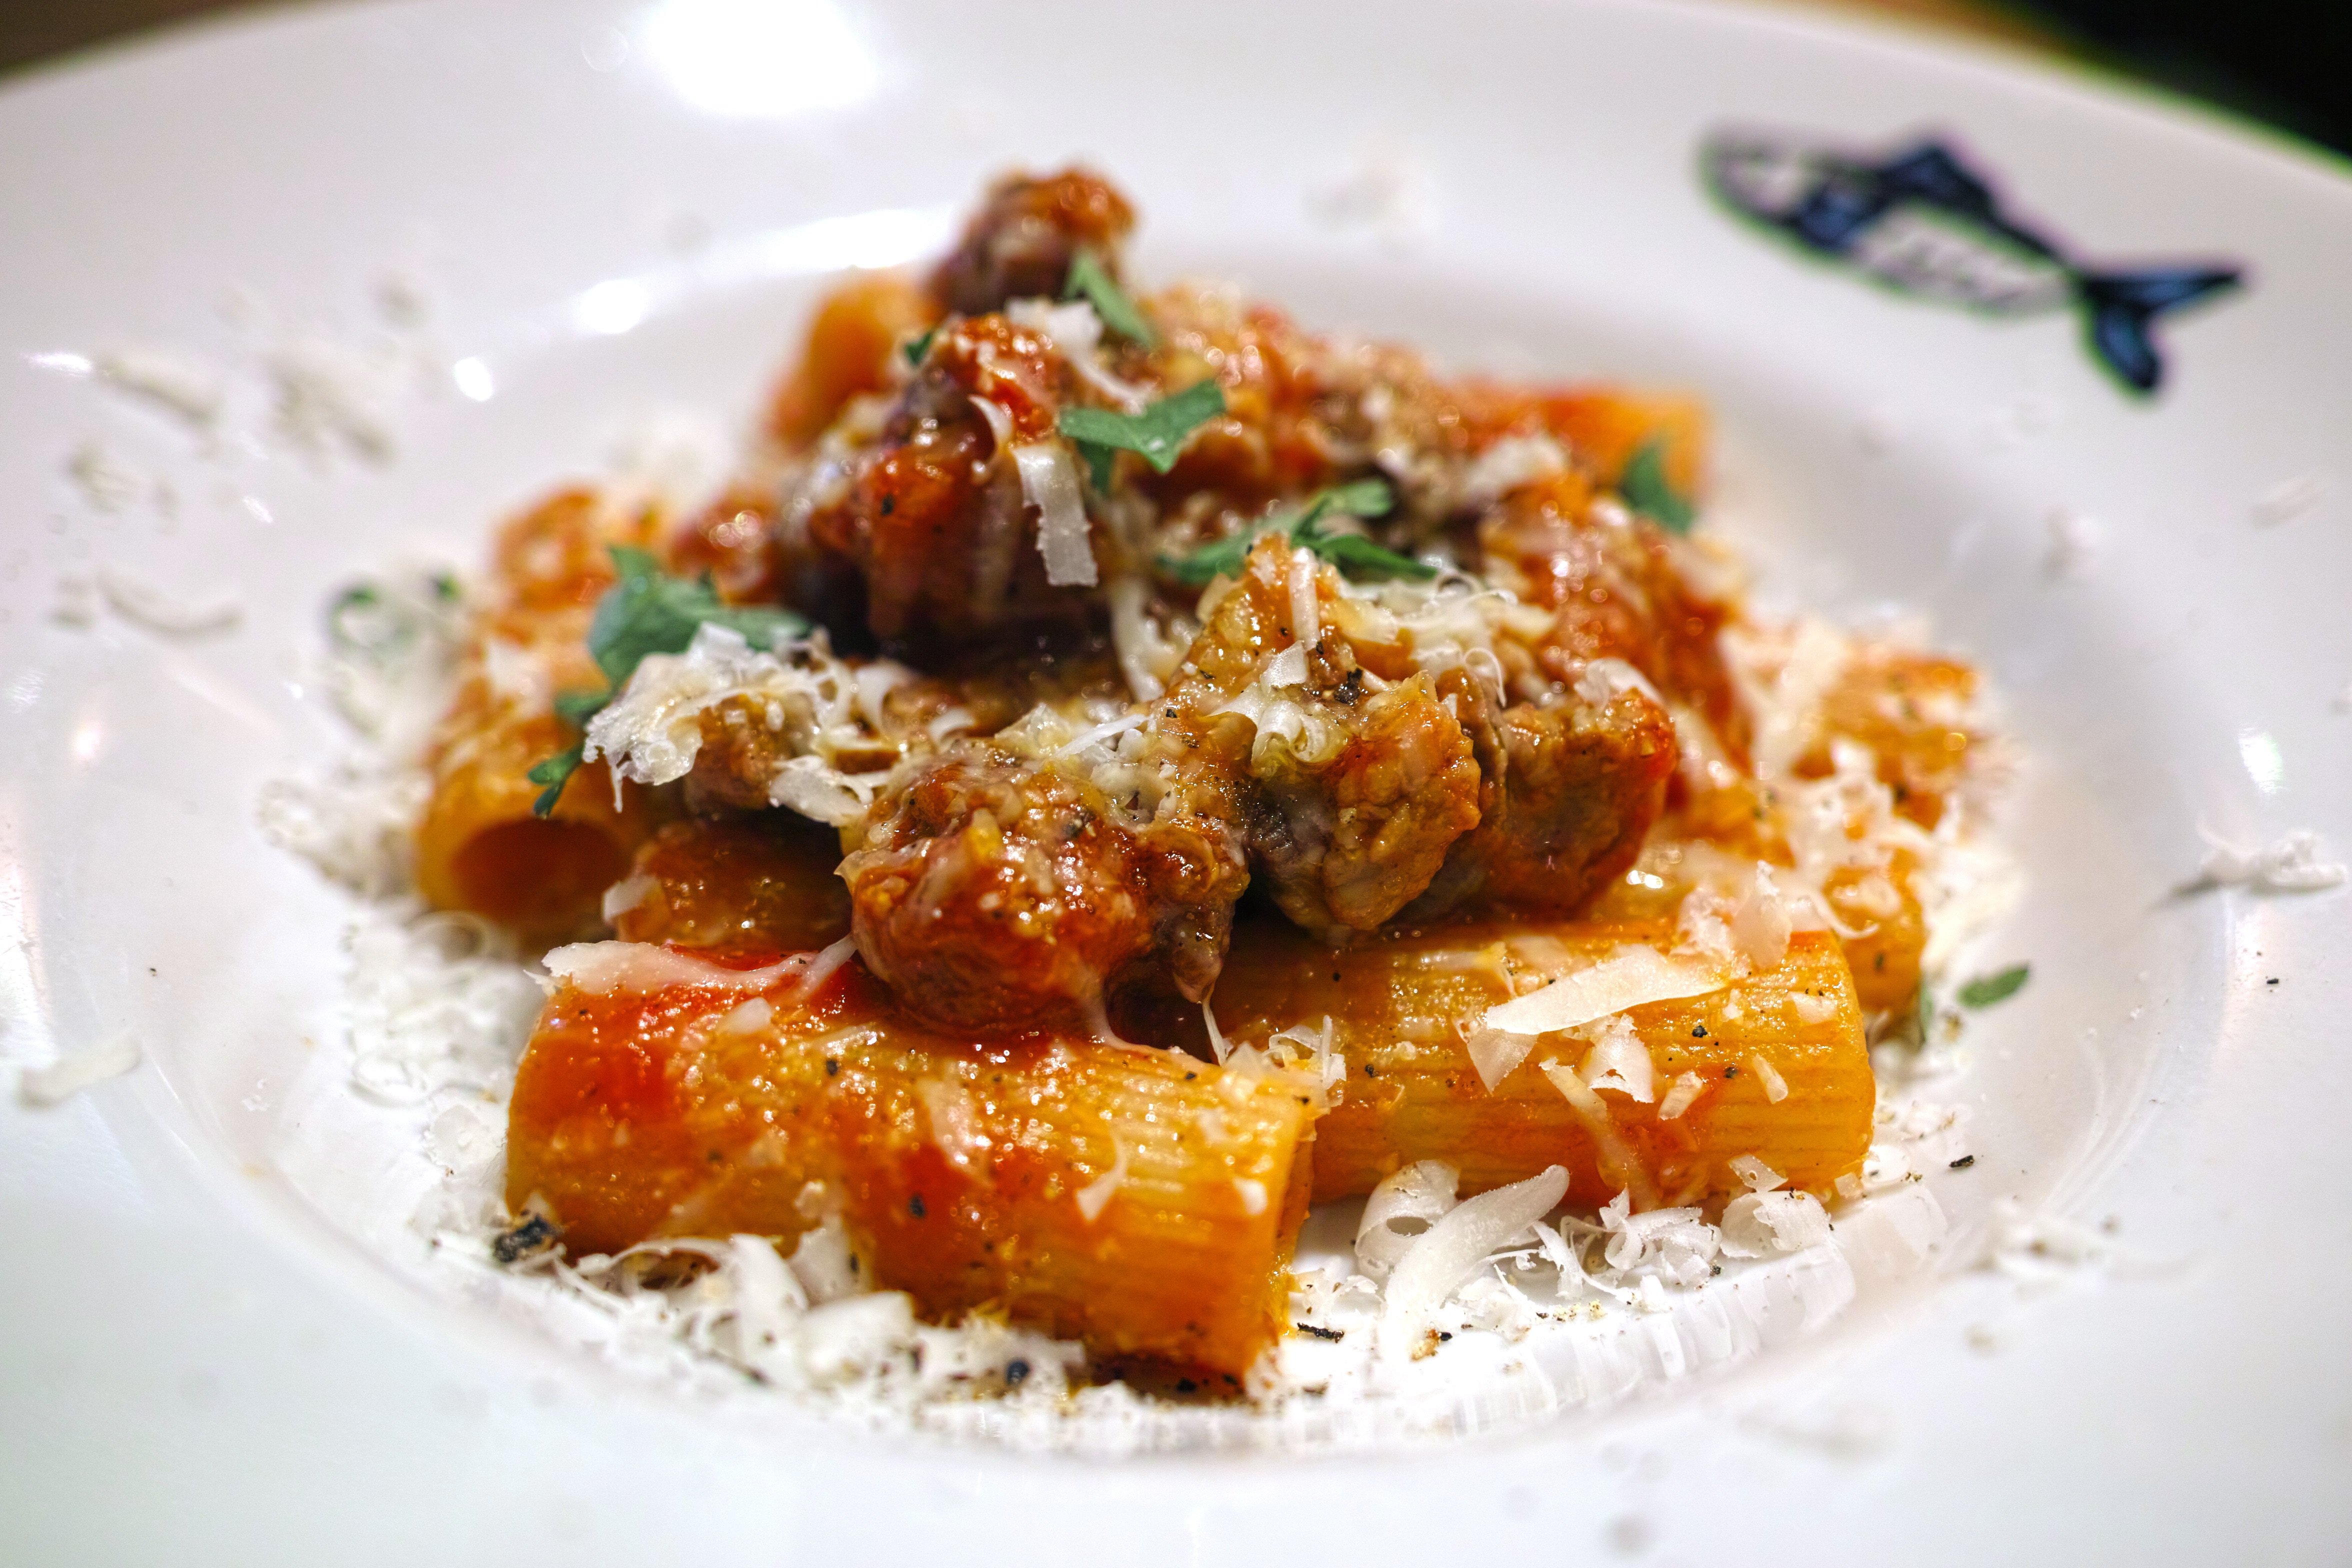
restaurant, dish, food, produce, vegetable, meat, cuisine, pasta, asian food, spaghetti, vegetarian food, italian, curry, thai food, italian food, rigatoni, ragout, sicilian cuisine, wild boar meat